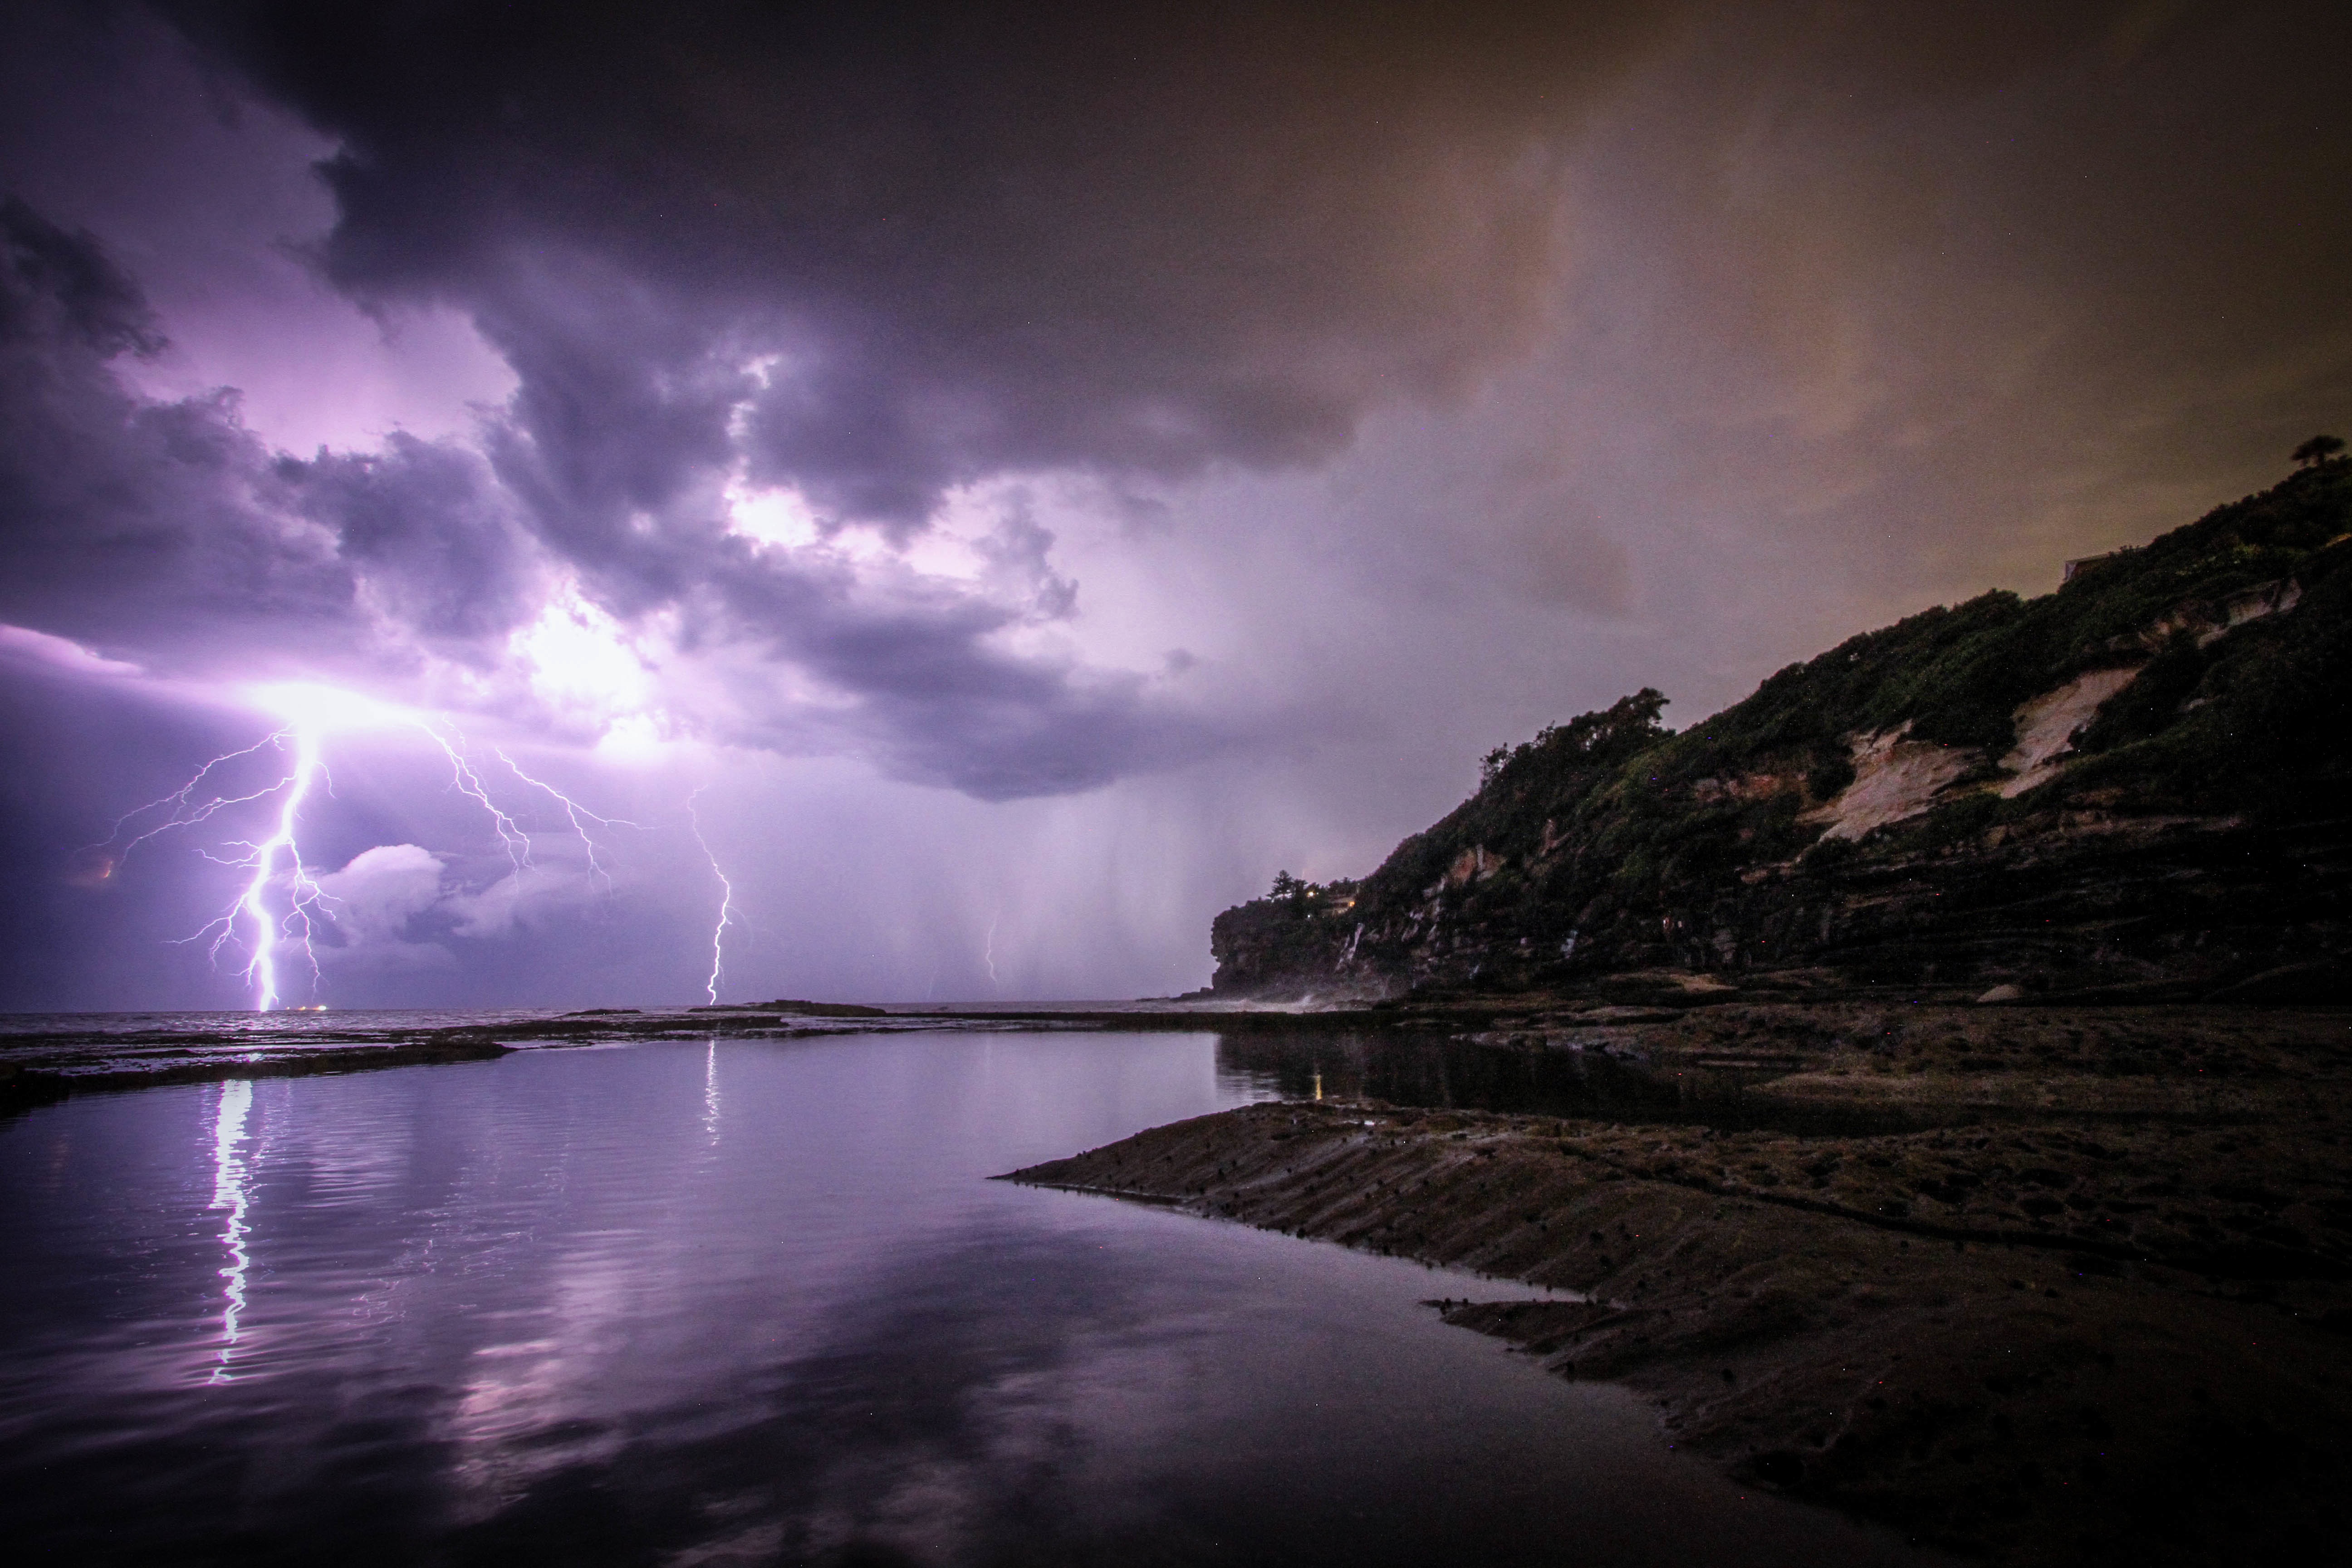
sea, water, ocean, light, cloud, sky, night, sunlight, morning, dawn, atmosphere, dusk, evening, reflection, weather, storm, darkness, lightning, moonlight, thunder, thunderstorm, meteorological phenomenon, atmospheric phenomenon